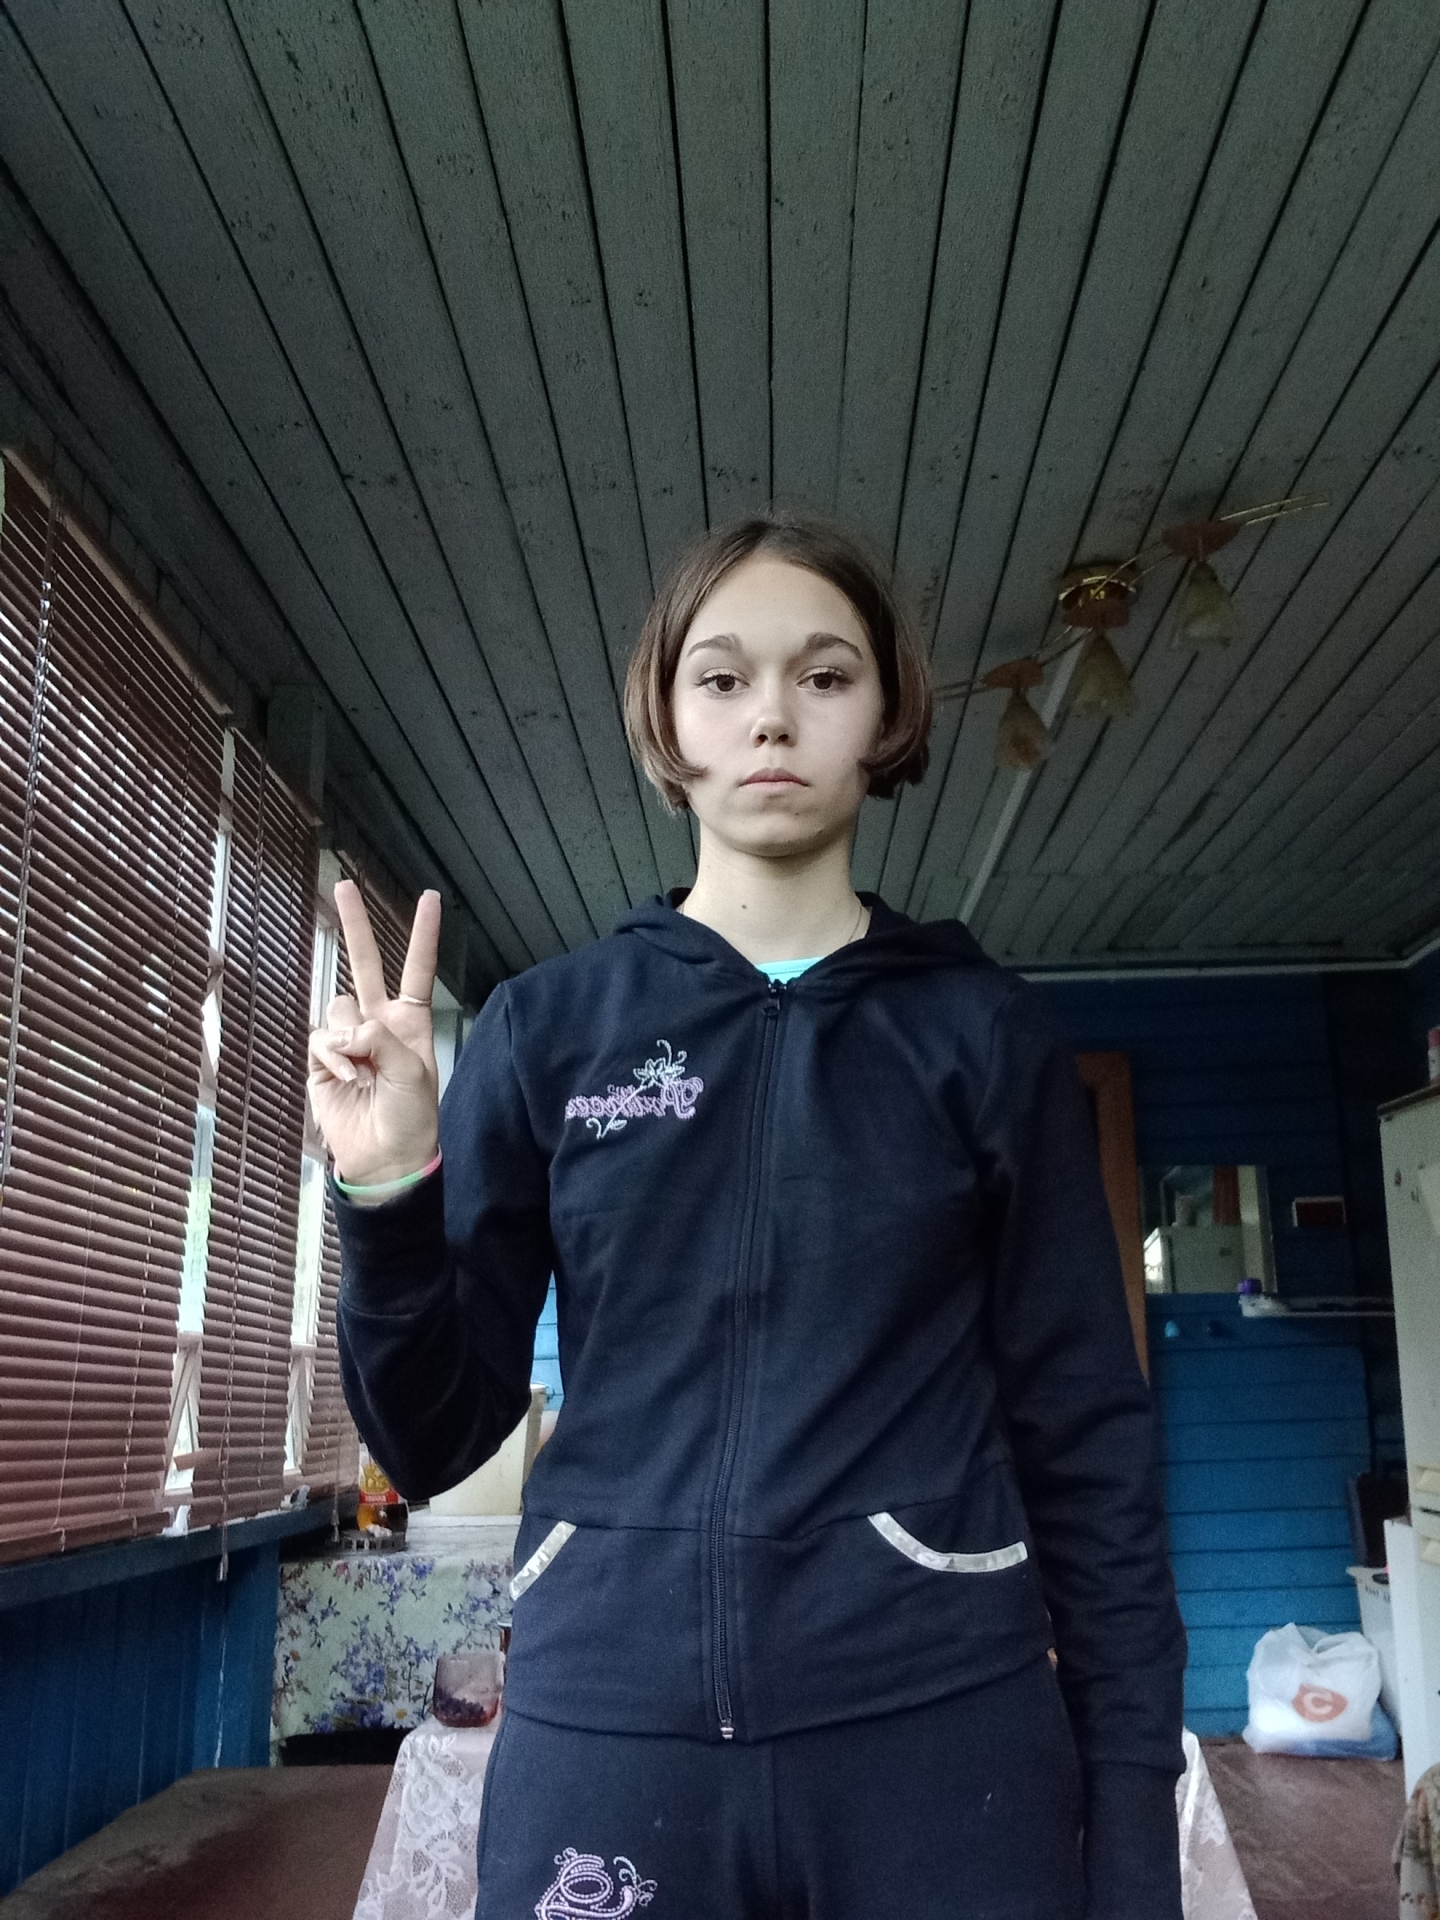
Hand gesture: peace